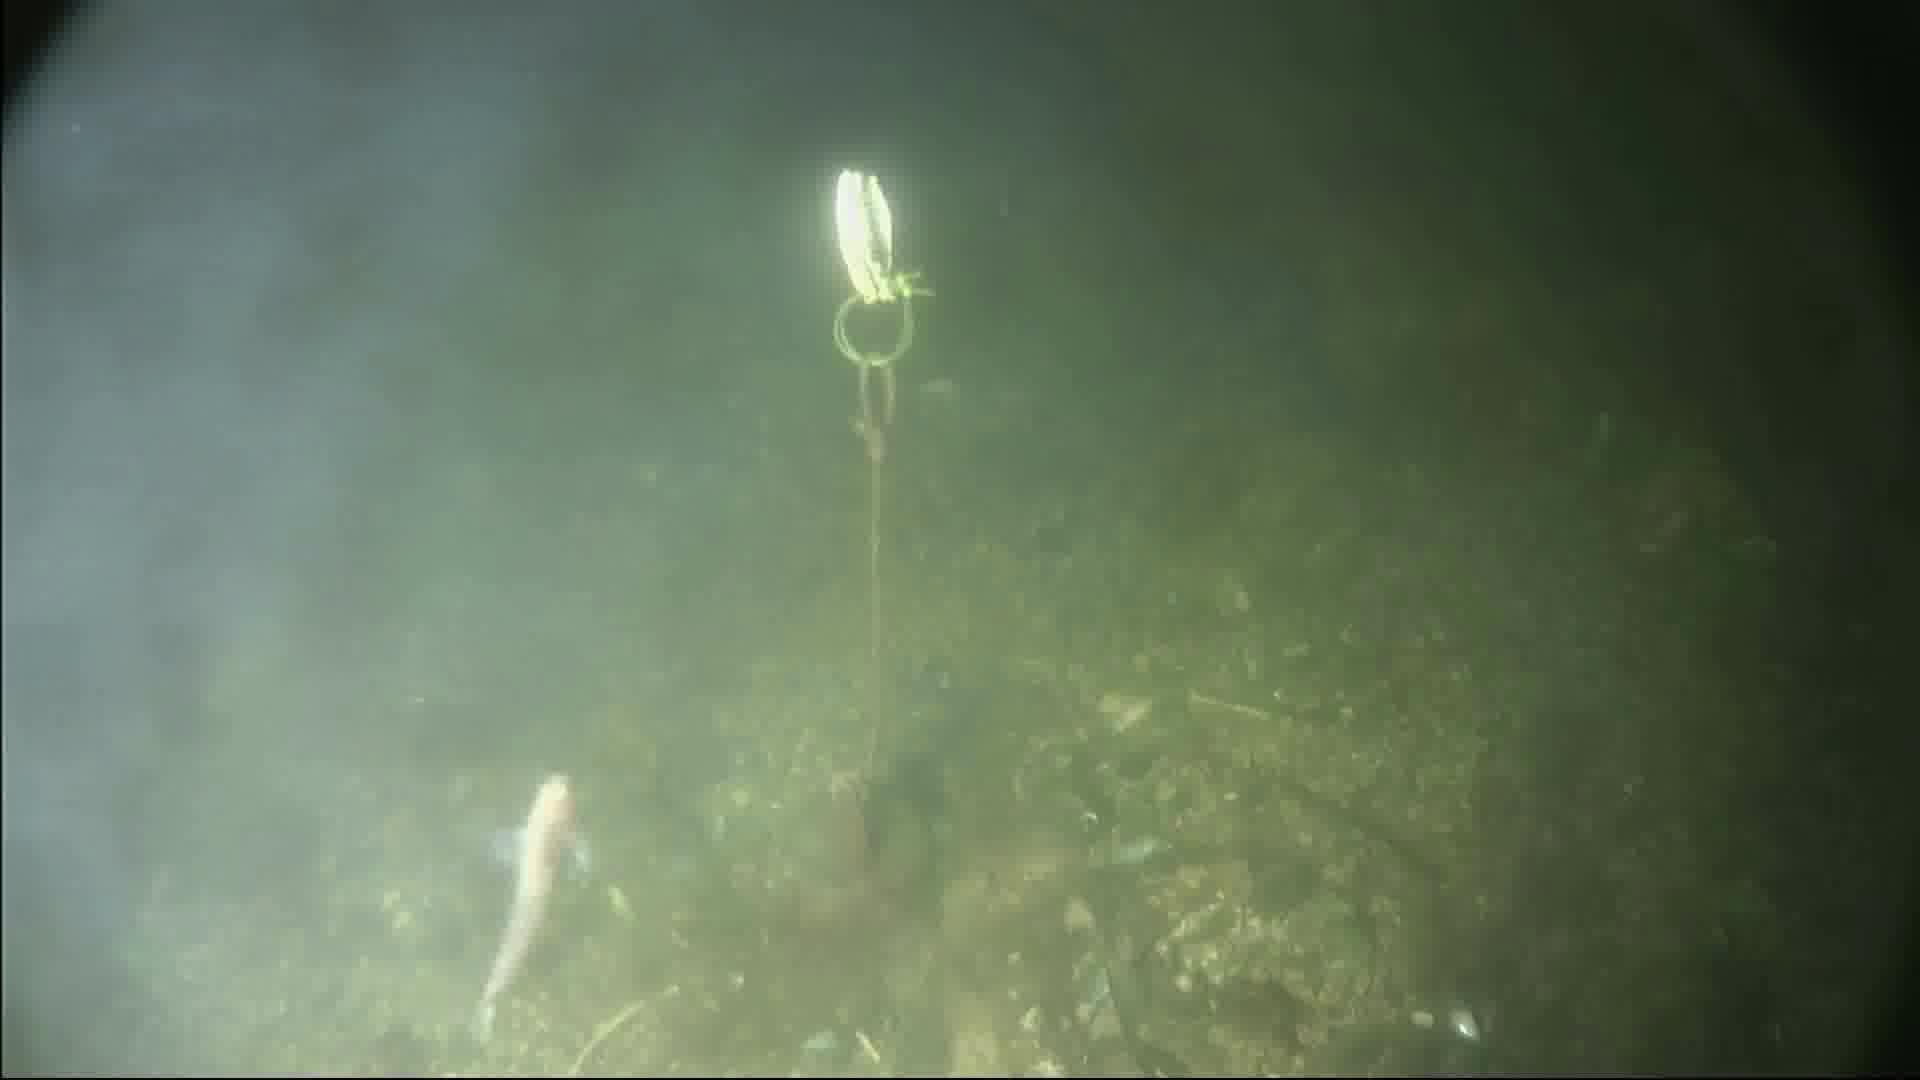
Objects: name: small_fish
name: crab